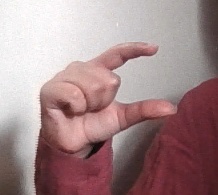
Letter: dal